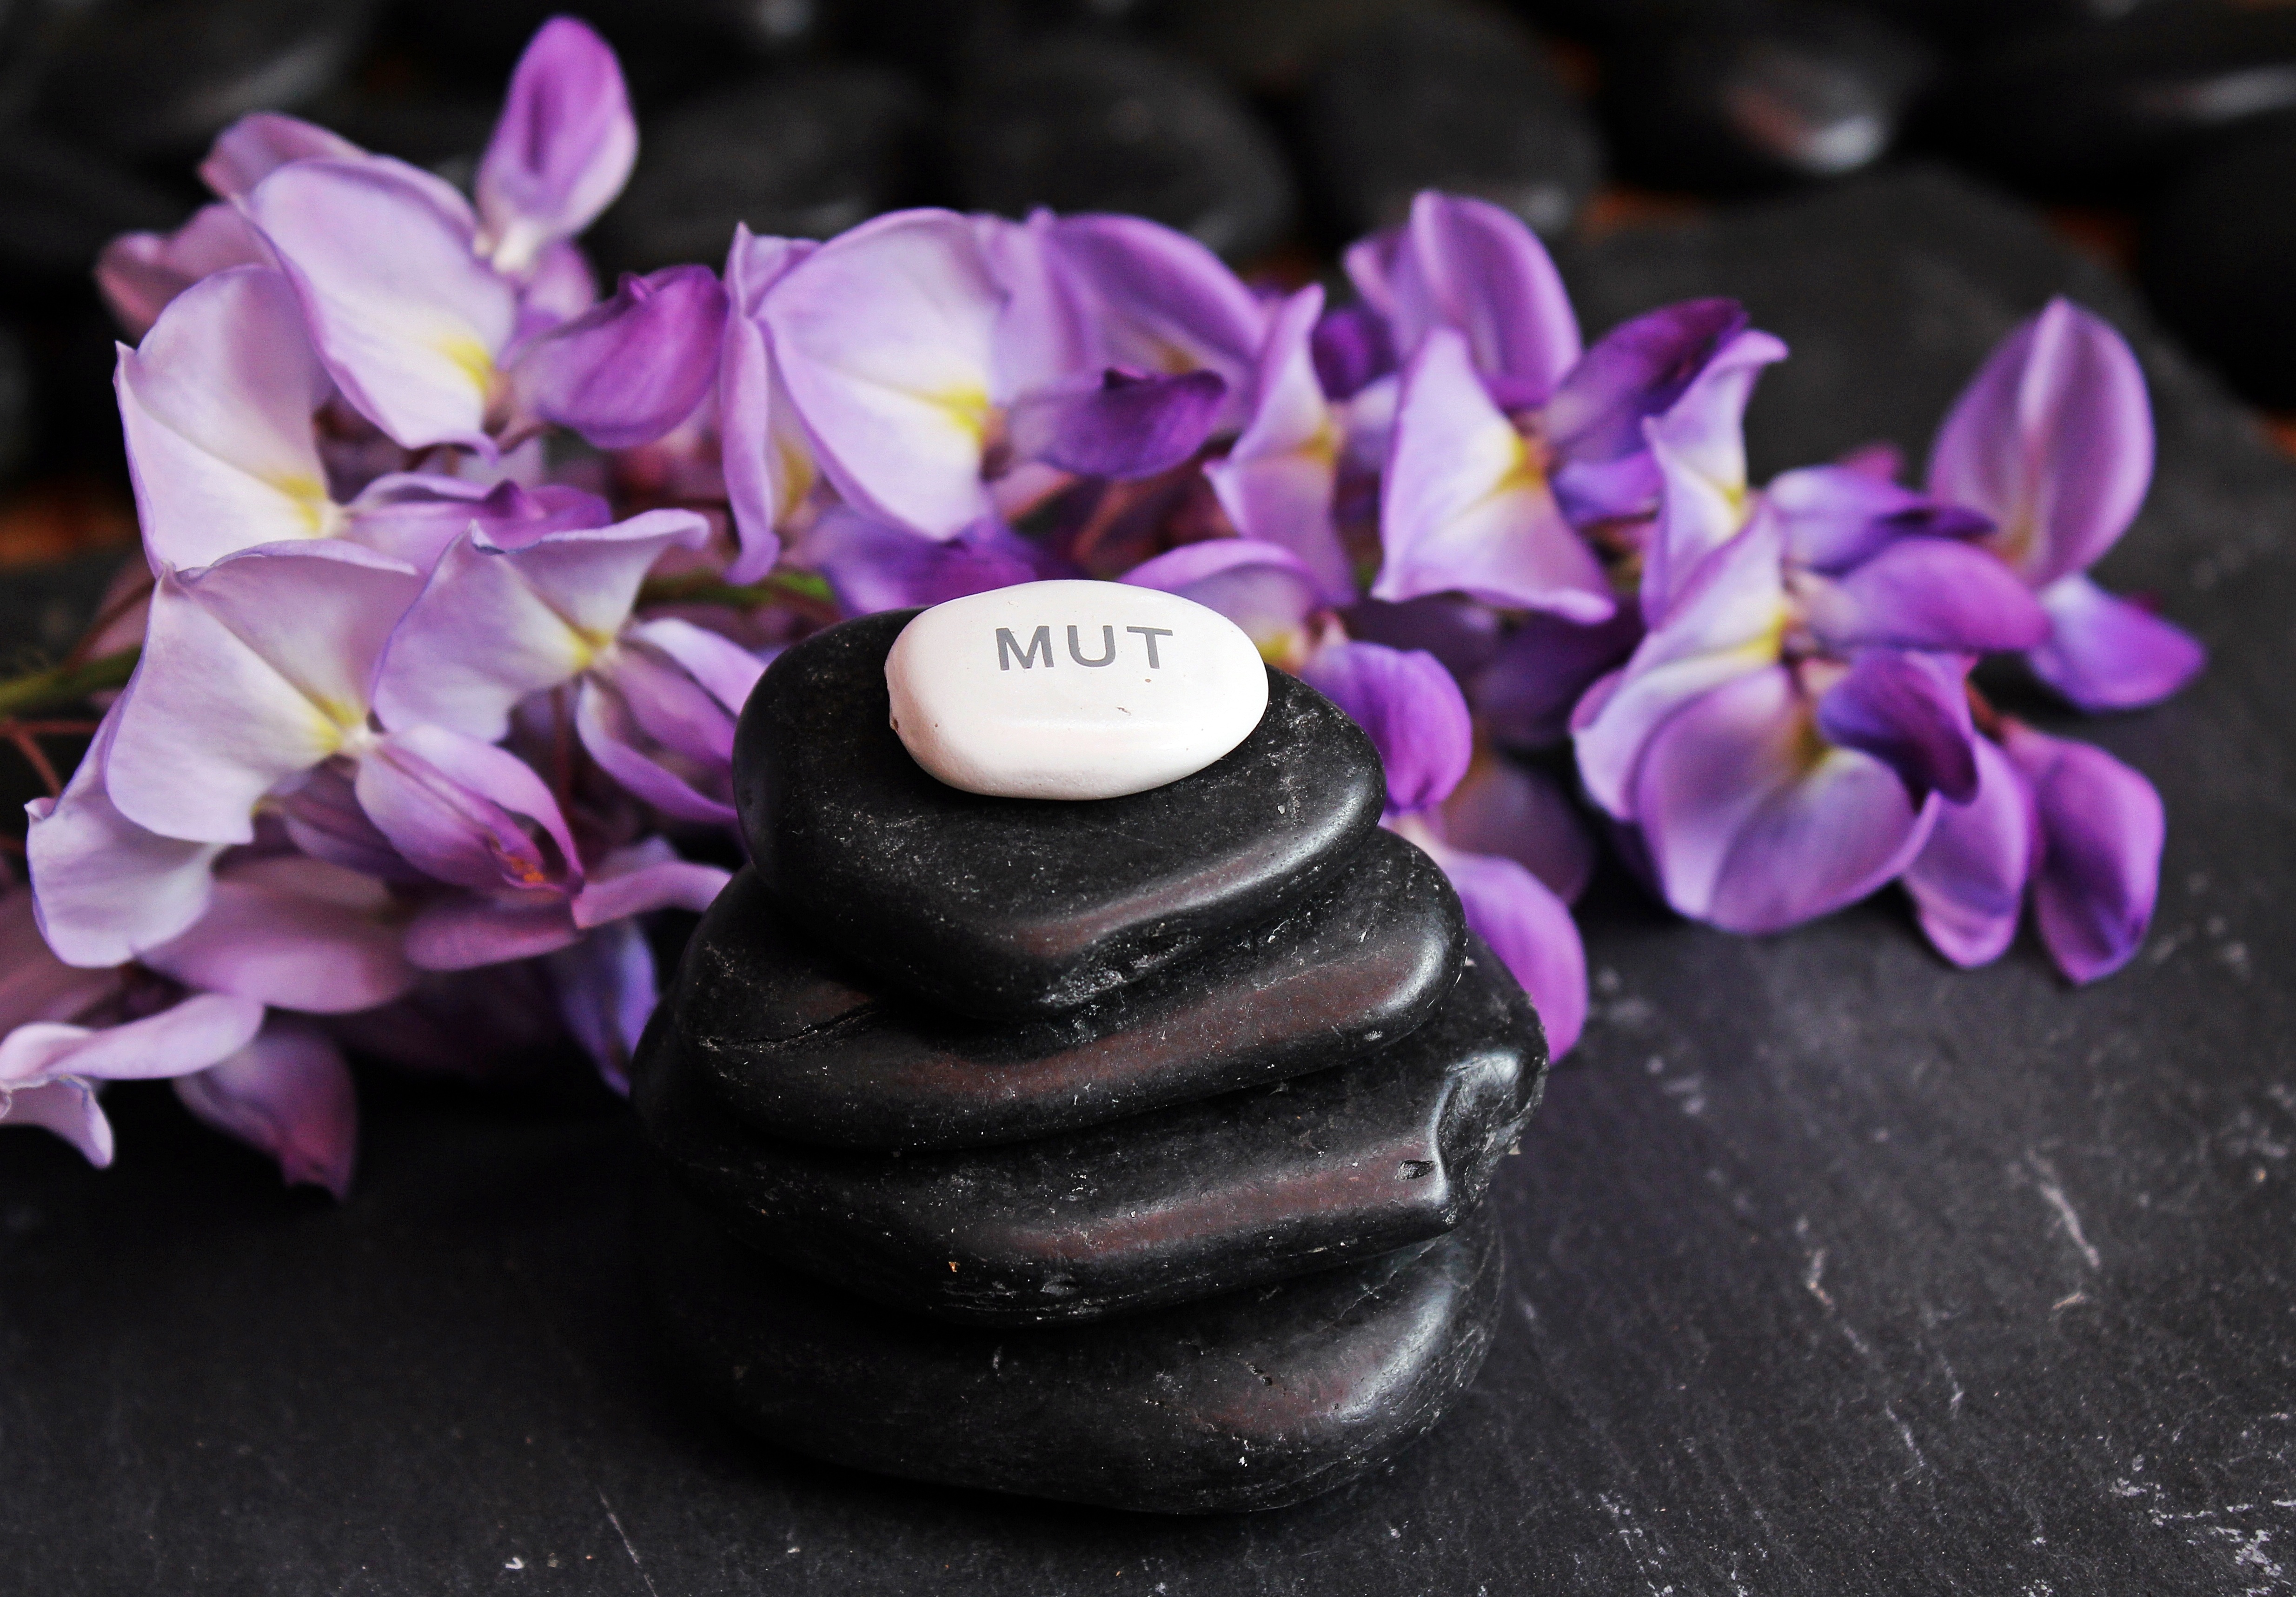
blossom, plant, flower, purple, petal, decoration, tower, color, balance, black, pink, flora, zen, deco, flowers, stone tower, purple flowers, stones, relaxation, background, meditation, courage, pebbles, stacked, decorative, eye, violet, silent, purple flower, emotion, layered, wellness, macro photography, violet flower, flowering plant, stone mut, scripture mut, land plant